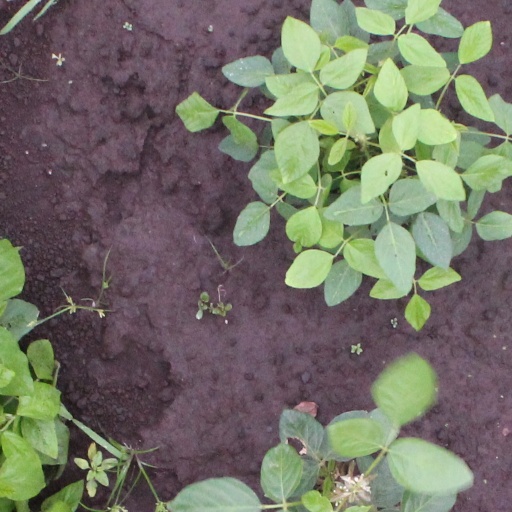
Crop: soybean